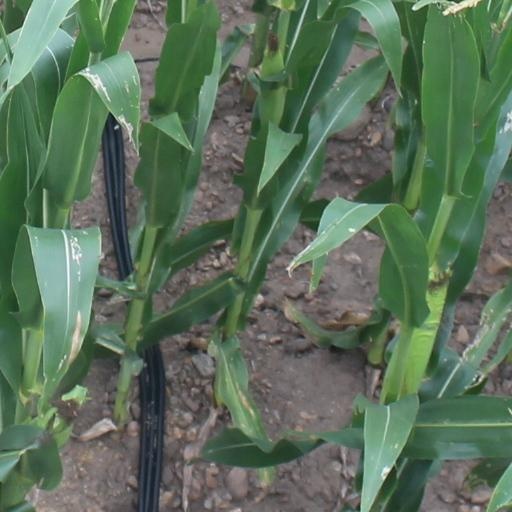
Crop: maize; corn